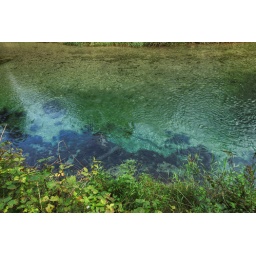
Over 2m deep, the clear Mangfall shows the great transparency of water in the blue compared with the rest of the optical spectrum.